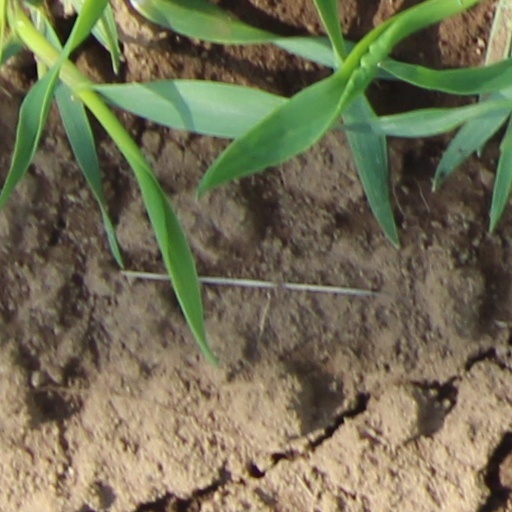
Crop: wheat